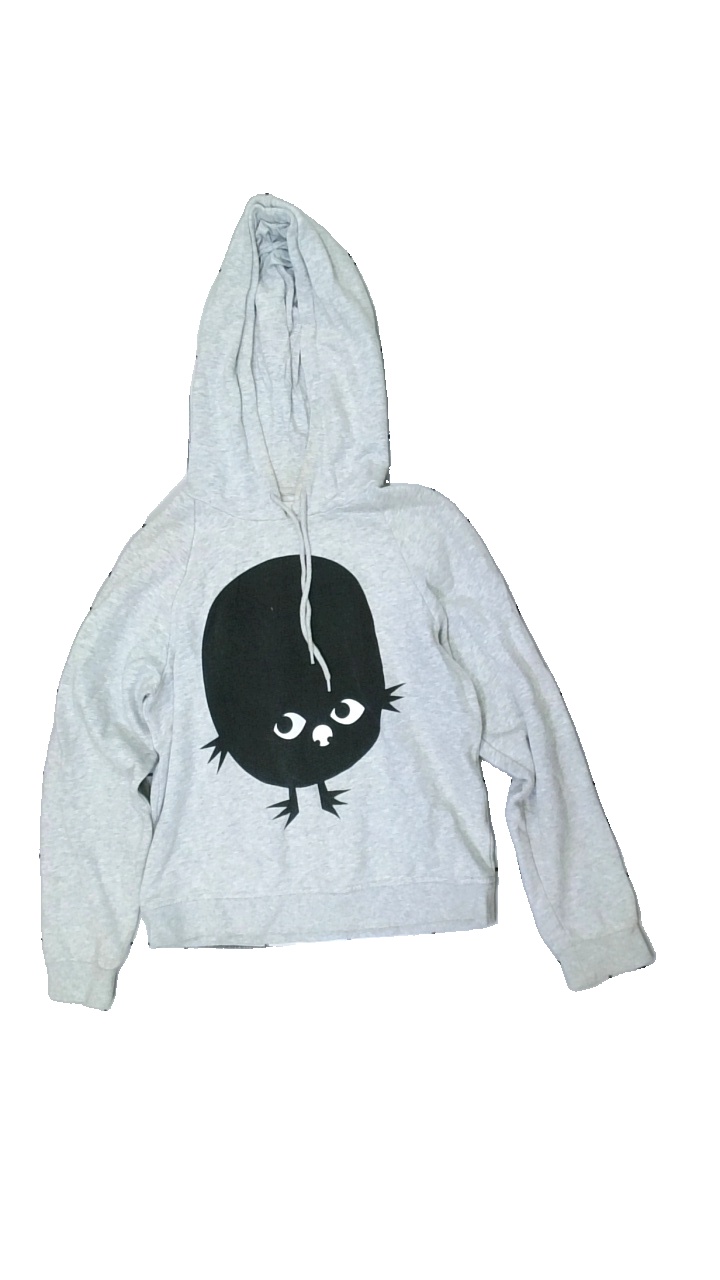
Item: Hoodie (Ladies)
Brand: Monki
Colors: Grey, Black
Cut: Regular
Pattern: Logo print
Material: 100% Cotton
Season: All
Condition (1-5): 2
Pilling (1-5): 5
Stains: Major
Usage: Recycle
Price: <50